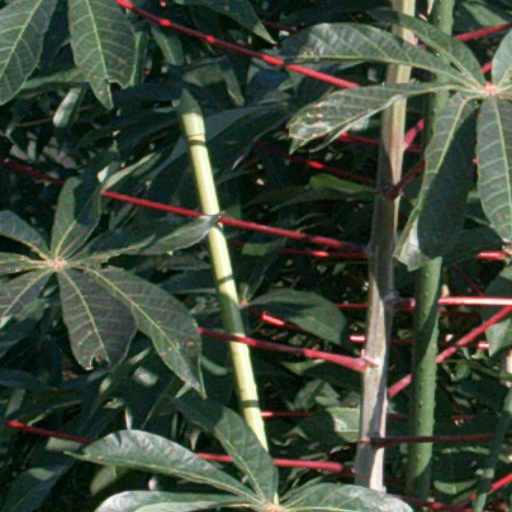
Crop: cassava